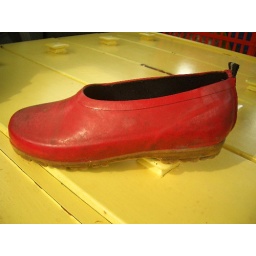
On top of yellow dresser in back of van traveling to La Crosse.